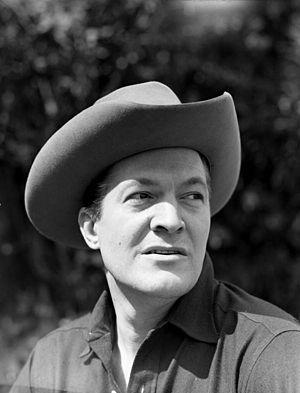
Peter Arno, de son nom véritable Curtis Arnoux Peters, est un dessinateur de presse américain né le 8 janvier 1904 à New York et mort le 22 février 1968 à Port Chester. Il est connu pour avoir participé au magazine The New Yorker depuis sa création en 1925.